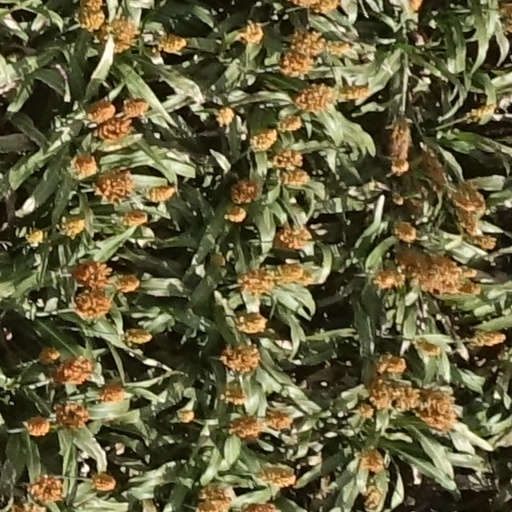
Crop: sorghum